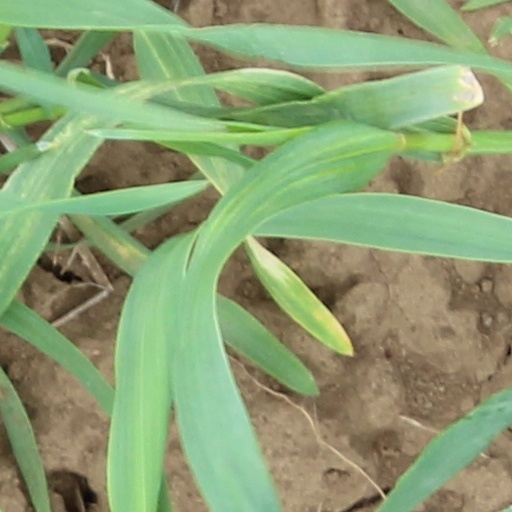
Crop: wheat